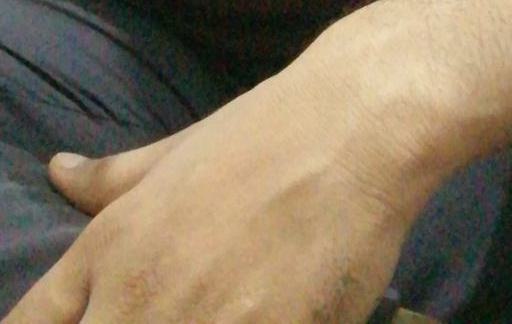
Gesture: no_gesture